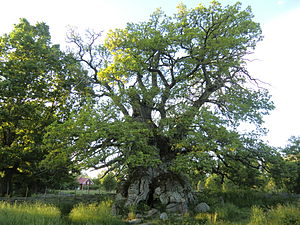
Rumskullaeken
Rumskullaeken i juli 2011.
Rumskullaeken eller Kvilleken er et stort egetræ ved Norra Kvill i Rumskulla sogn, Vimmerby kommun, Kalmar län, Småland.